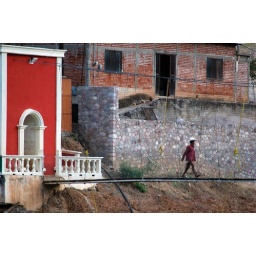
Raramuri man crossing the bridge in the canyon town of Batopilas.